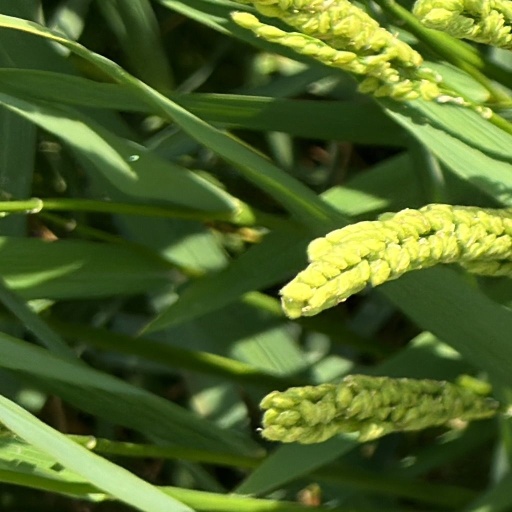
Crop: rice